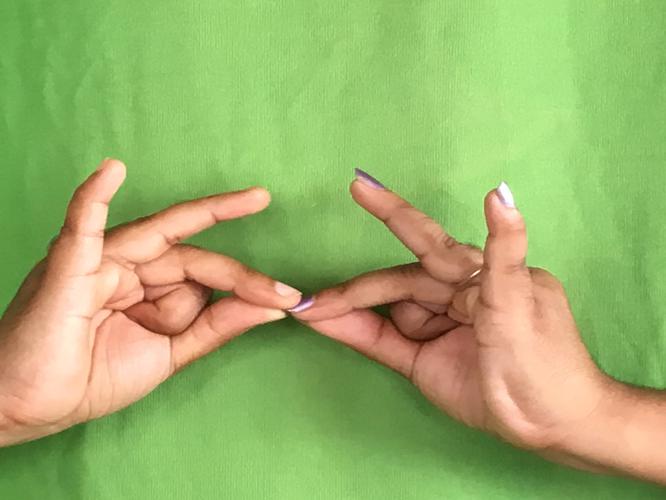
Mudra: Sakata
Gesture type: double_hand